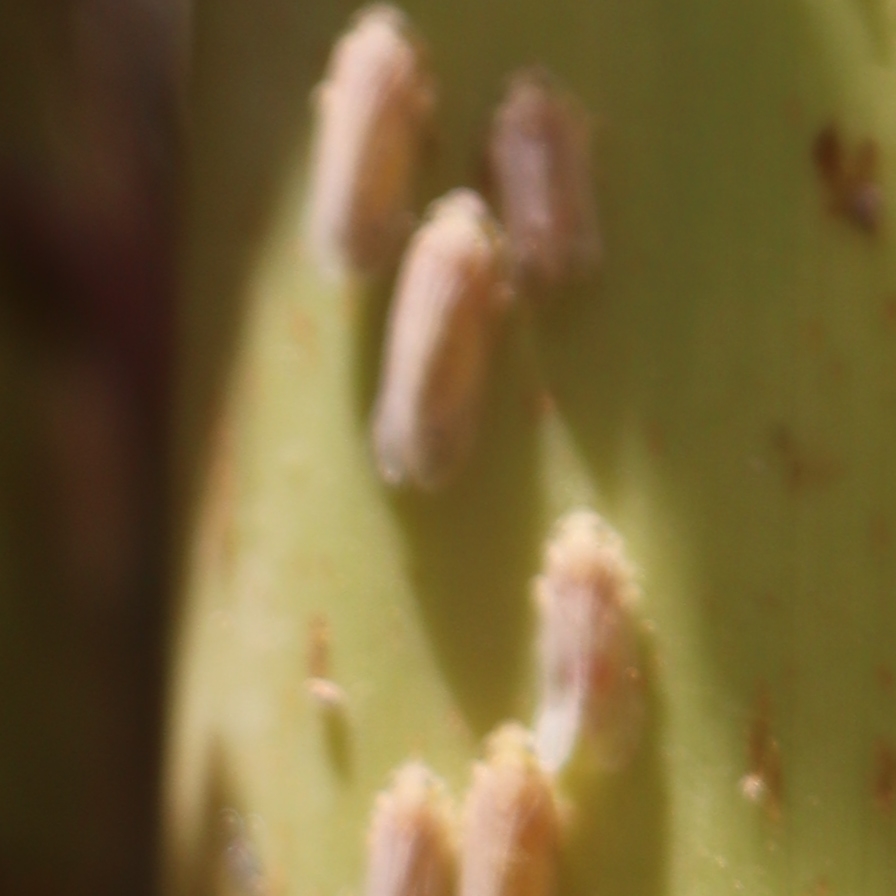
Label: Bug